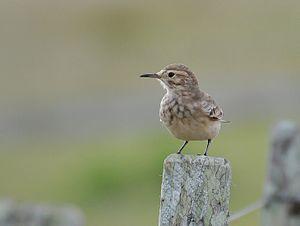
Ceci est une liste des oiseaux endémiques ou quasi-endémiques d'Argentine.
La Laguna Llancanelo est une immense étendue d'eau salée qui se trouve dans le département de Malargüe, à l'extrême sud de la province de Mendoza, en Argentine, au sein de la dépression dite de los Huarpes, dans un environnement semi-désertique. Le nom de Llancanelo signifie en Mapudungun « Perle couleur vert-azur ».